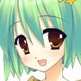
Portrait style: Anime Portrait